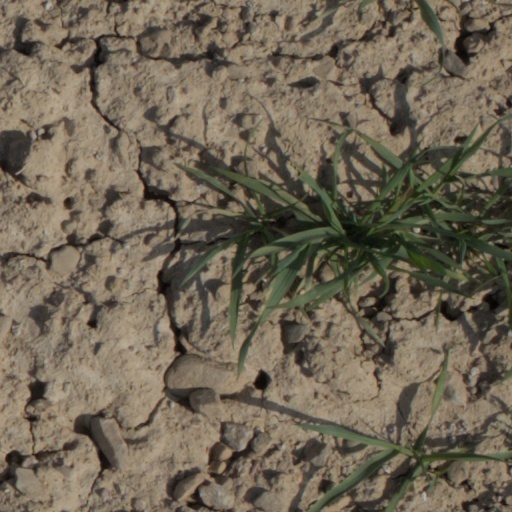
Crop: wheat